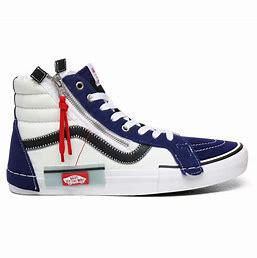
Brand: Vans
Model: SK8 Hi Reissue